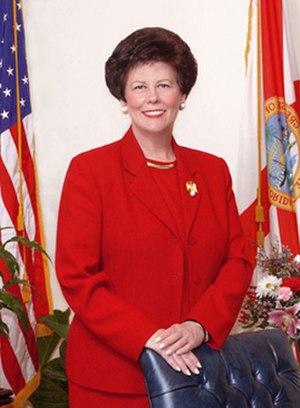
Le lieutenant-gouverneur de la Floride est un élu du gouvernement de l'État de Floride aux États-Unis. Selon la Constitution de Floride, le lieutenant-gouverneur est élu pour un mandat de quatre ans coïncidant avec celui du gouverneur de l'État, et le remplace en cas de vacance du poste.